José de Azlor y Virto de Vera

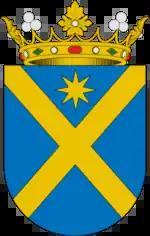
Arms of the Marquises of Aguayo

Aguayo was descended from a noble Spanish family from Aragon. He married Ignacia Javiera de Echeverz y Subiza (1673-1733), heiress to the first Marquis of Aguayo, thereby he himself becoming the second Marquis de San Miguel de Aguayo upon his father in law's passing in 1699. In 1712 the couple moved from Spain to Coahuila to manage her inherited land which was one of the largest latifundios in all of the Americas. The couple established their headquarters in San Francisco de los Patos (since 1892 called General Cepeda). Aguayo expanded the family's land holdings and gained control of many of the scarce water sources in the Chihuahua Desert of Coahuila. He obtained ownership of the sources of water near the village of Parras, and sold water to the farmers in the area. Parras was prominent for its irrigated vineyards and large production of wine and brandy. The first winery in the Americas was in Parras.